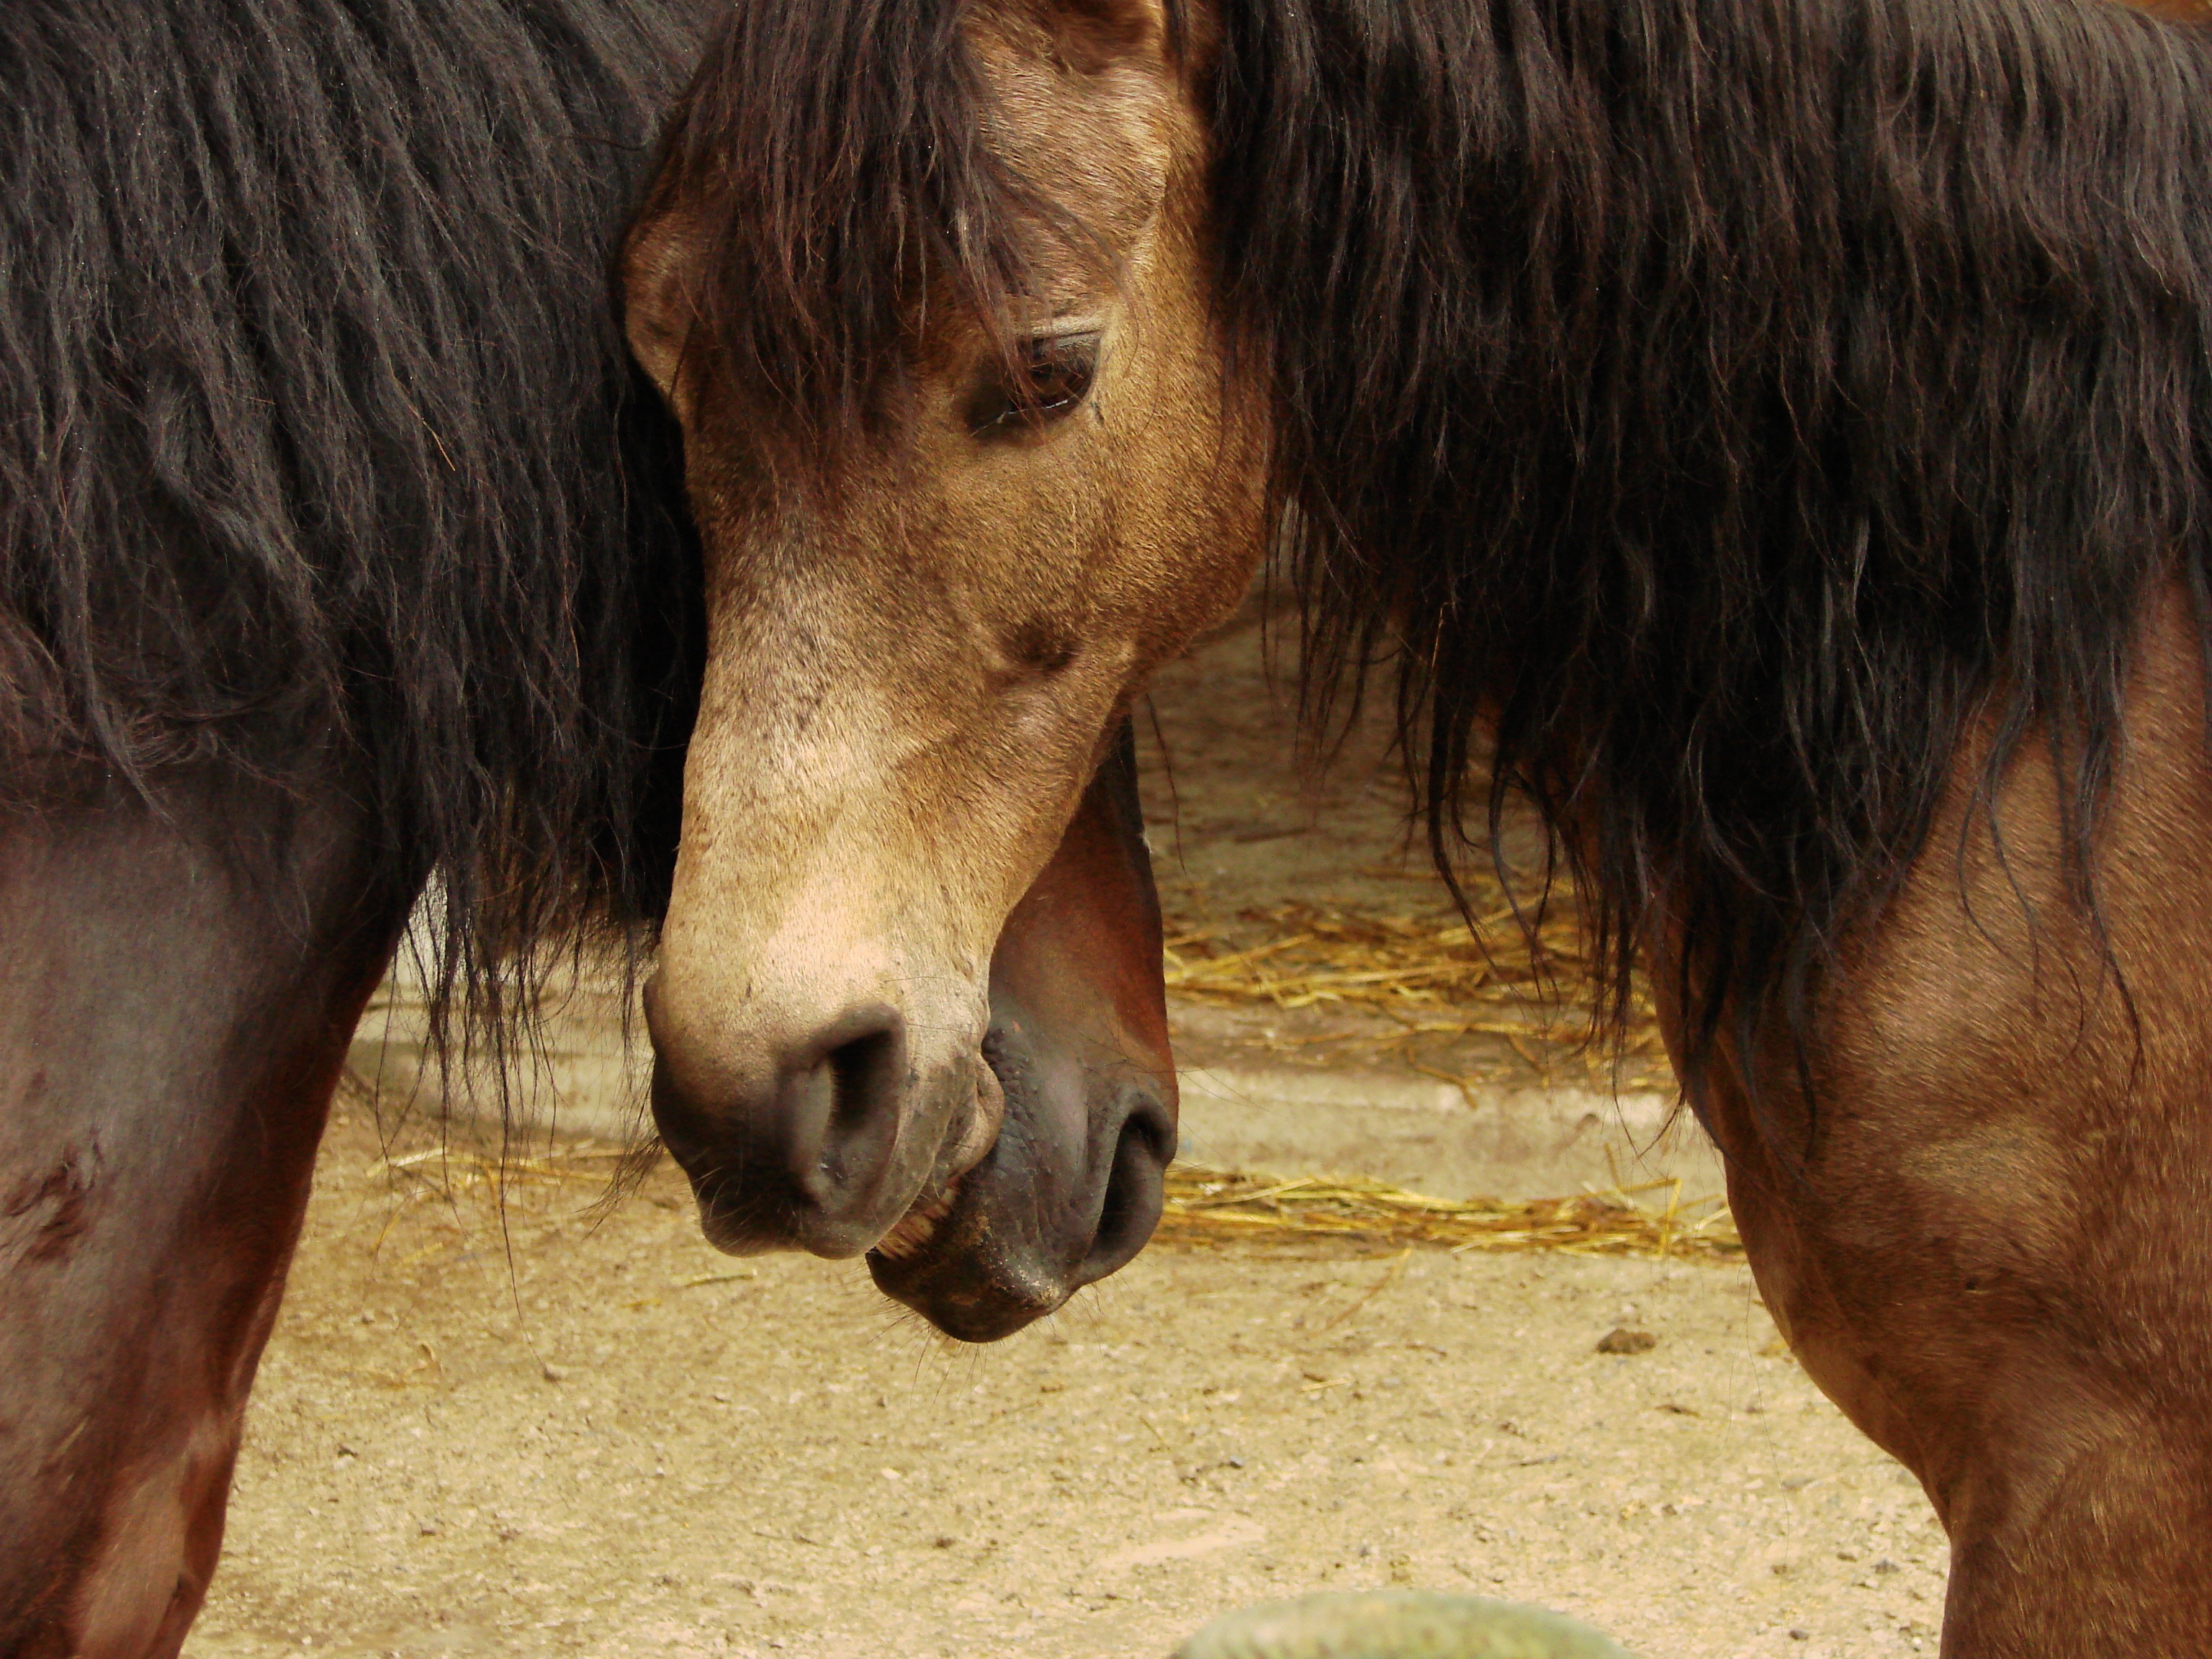
animal, wildlife, pasture, horse, mammal, stallion, mane, fauna, horses, animals, head, vertebrate, mare, foal, colt, horse like mammal, mustang horse